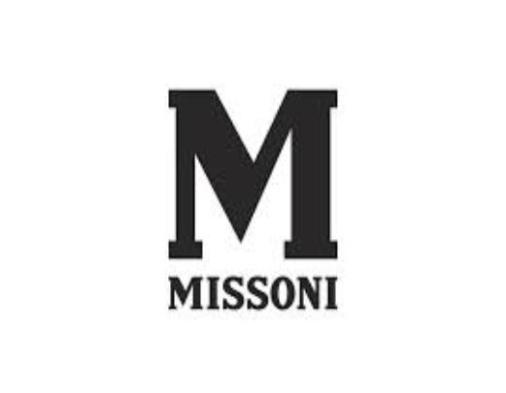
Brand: missoni
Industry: Clothes